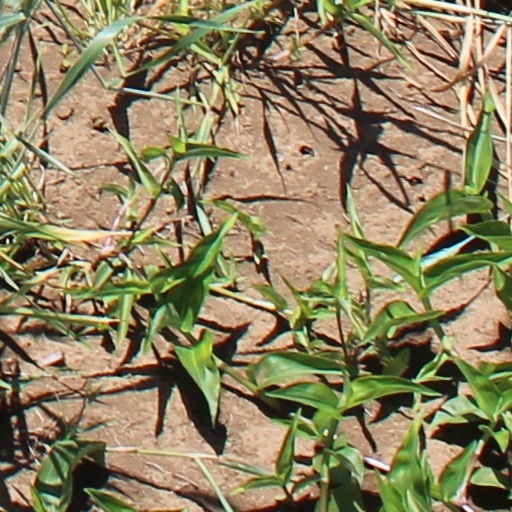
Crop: wheat